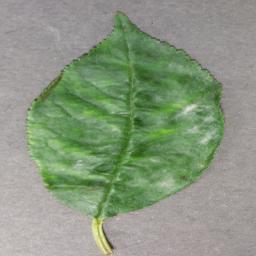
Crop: cherry
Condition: (including_sour)_powdery_mildew